Hertford Castle Weir

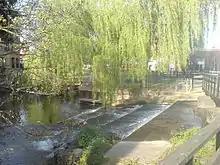
Stepped drop during the summer

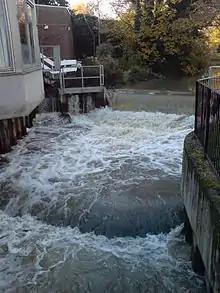
Main drop, autumnal very high water conditions

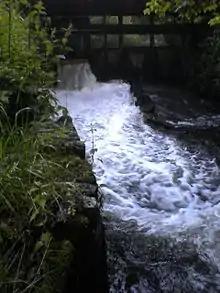
Side sluice wave

Hertford Castle Weir is a weir located in Hertford near to Hertford Castle and next to Hertford Theatre.